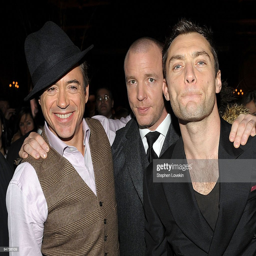
actor , film director , and actor attend the after party for the premiere .